Reflection symmetry

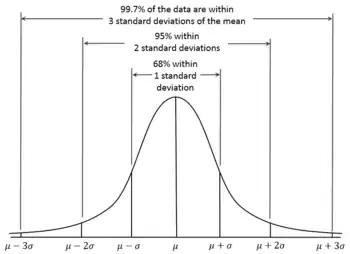

In formal terms, a mathematical object is symmetric with respect to a given operation such as reflection, rotation, or translation, if, when applied to the object, this operation preserves some property of the object. The set of operations that preserve a given property of the object form a group. Two objects are symmetric to each other with respect to a given group of operations if one is obtained from the other by some of the operations (and vice versa).